Ted Kennedy (ice hockey)

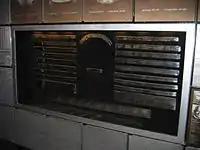
Bands removed from the Stanley Cup are displayed at the Hockey Hall of Fame.

His face-off skills were highly regarded and it was considered invaluable. The April 27, 1998, issue of Sport Illustrated published "The Best Ever on the Draw", a poll of NHL experts of the top ten players of all time for skills on the faceoff, and Kennedy was ranked at #1. Lloyd Percival once called Kennedy the "Billy the Kid" of hockey. Derek Sanderson, considered the best at faceoffs in the late 60s and 70s, related how his father had him watch Kennedy on the TV to learn the skill. In a 1987 interview Kennedy told a reporter, "I went all-out at face-offs. Your centre is your quarterback and our other guys knew exactly what I was trying to do." In the 1970s, GM of the Leafs, Jim Gregory asked Kennedy if he would help the team to improve their face-off performance. Kennedy agreed but with one stipulation. "This can't involve (just) the centermen. It has to involve all five guys," Kennedy told Gregory and coach Roger Neilson. "Everyone has to be in tune. Everybody has a job to do. This is a team."